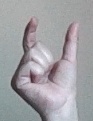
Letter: nun